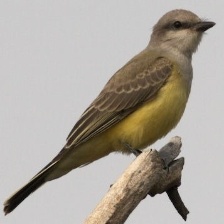
Species: SAYS PHOEBE
Scientific name: SAYORNIS SAYA